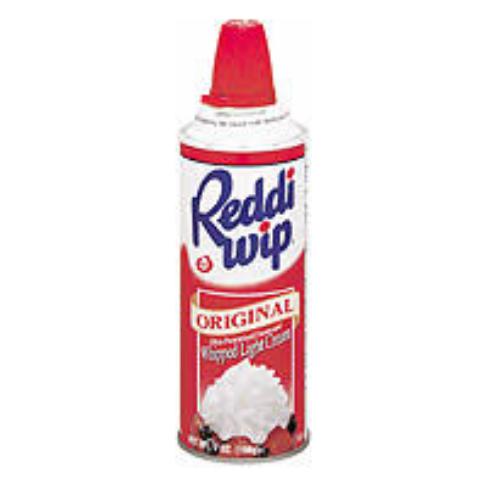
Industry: Food